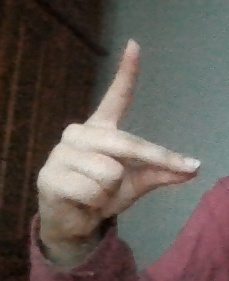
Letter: ta